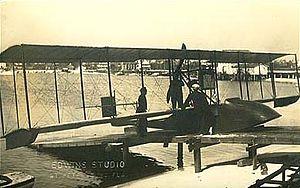
Le Benoist type XIV est un hydravion à coque américain apparu au début du XXᵉ siècle et qui demeure dans l'histoire comme le premier aéronef à avoir réalisé un vol commercial. Il marque donc une étape importante dans l'histoire de l'aviation civile.